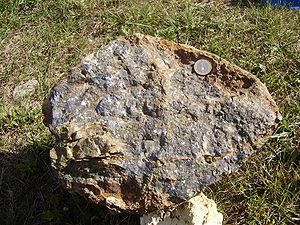
Galéne massive d'un filon de quartz, Mine du Cantonnier, près de Nontron.